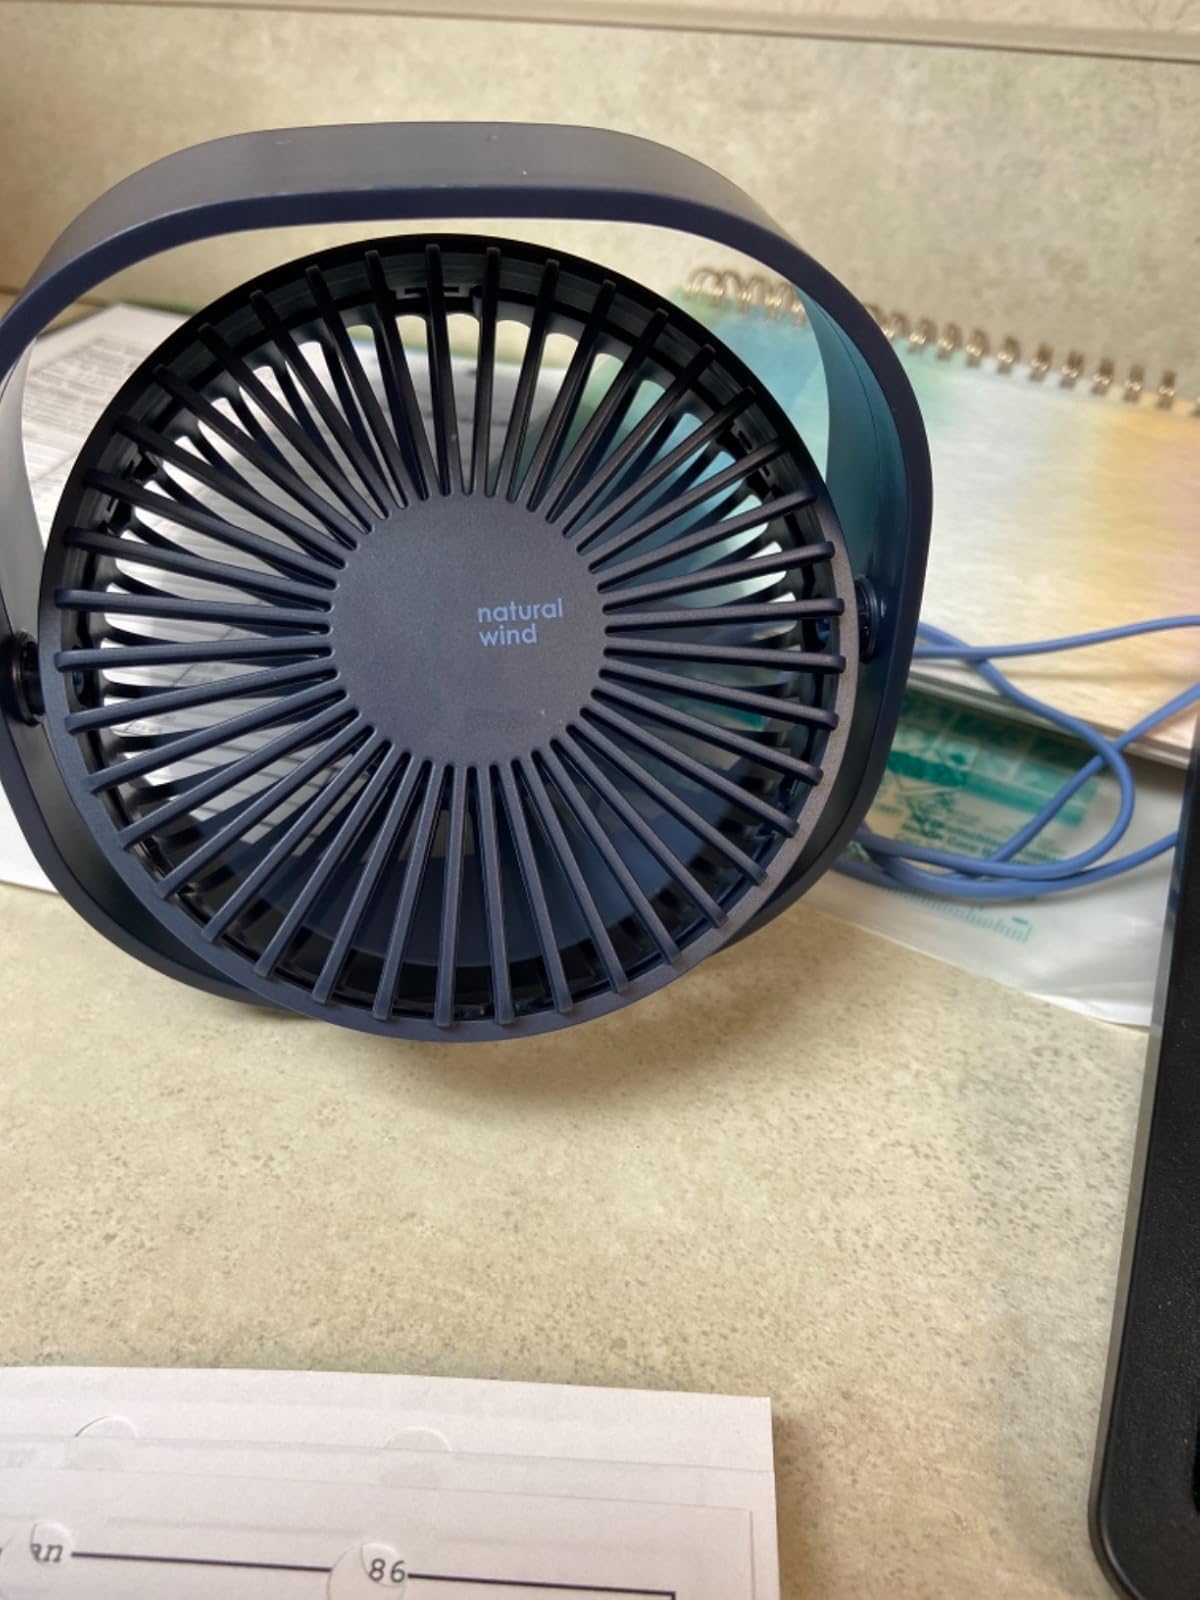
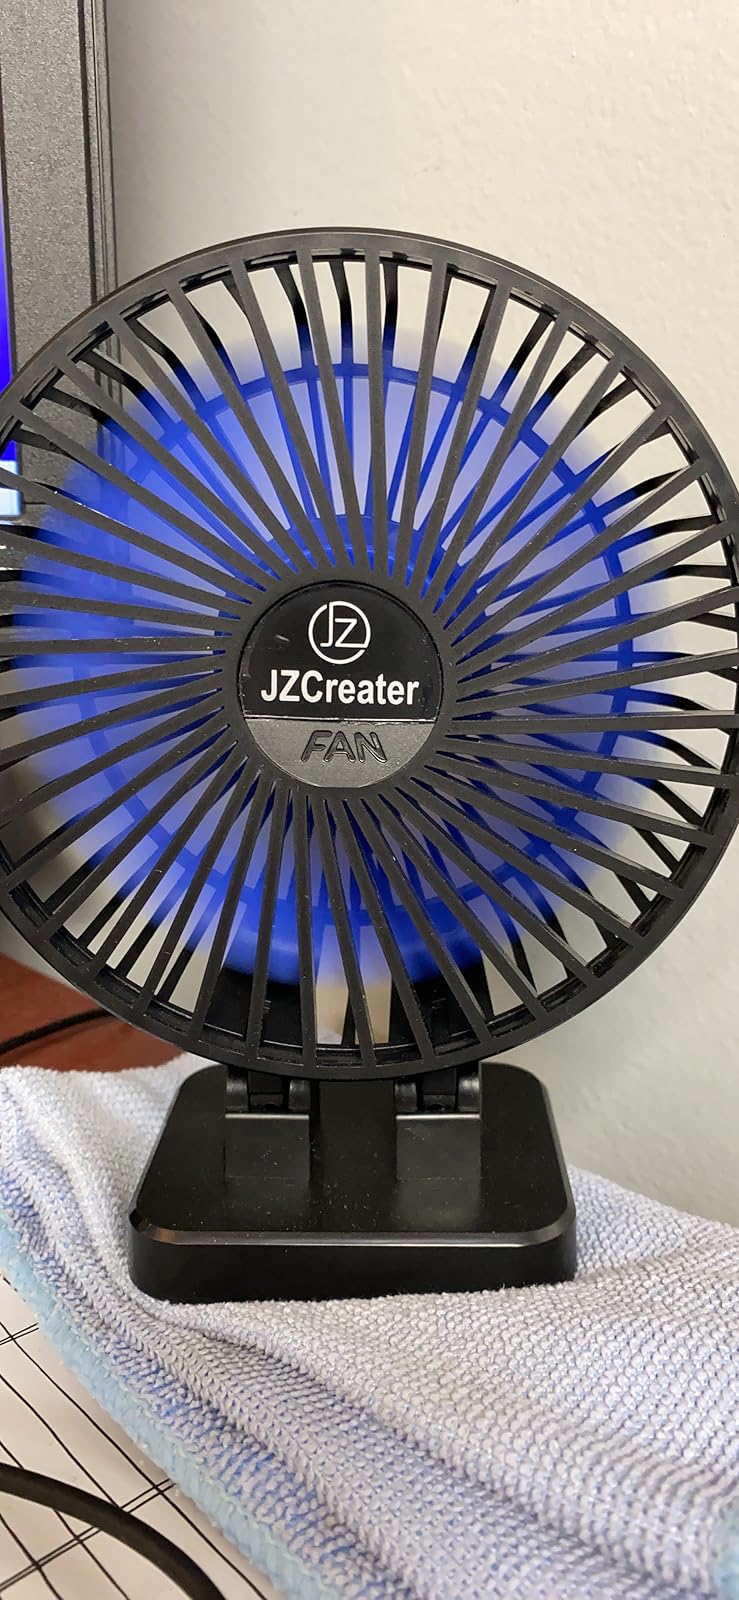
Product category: fan
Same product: no